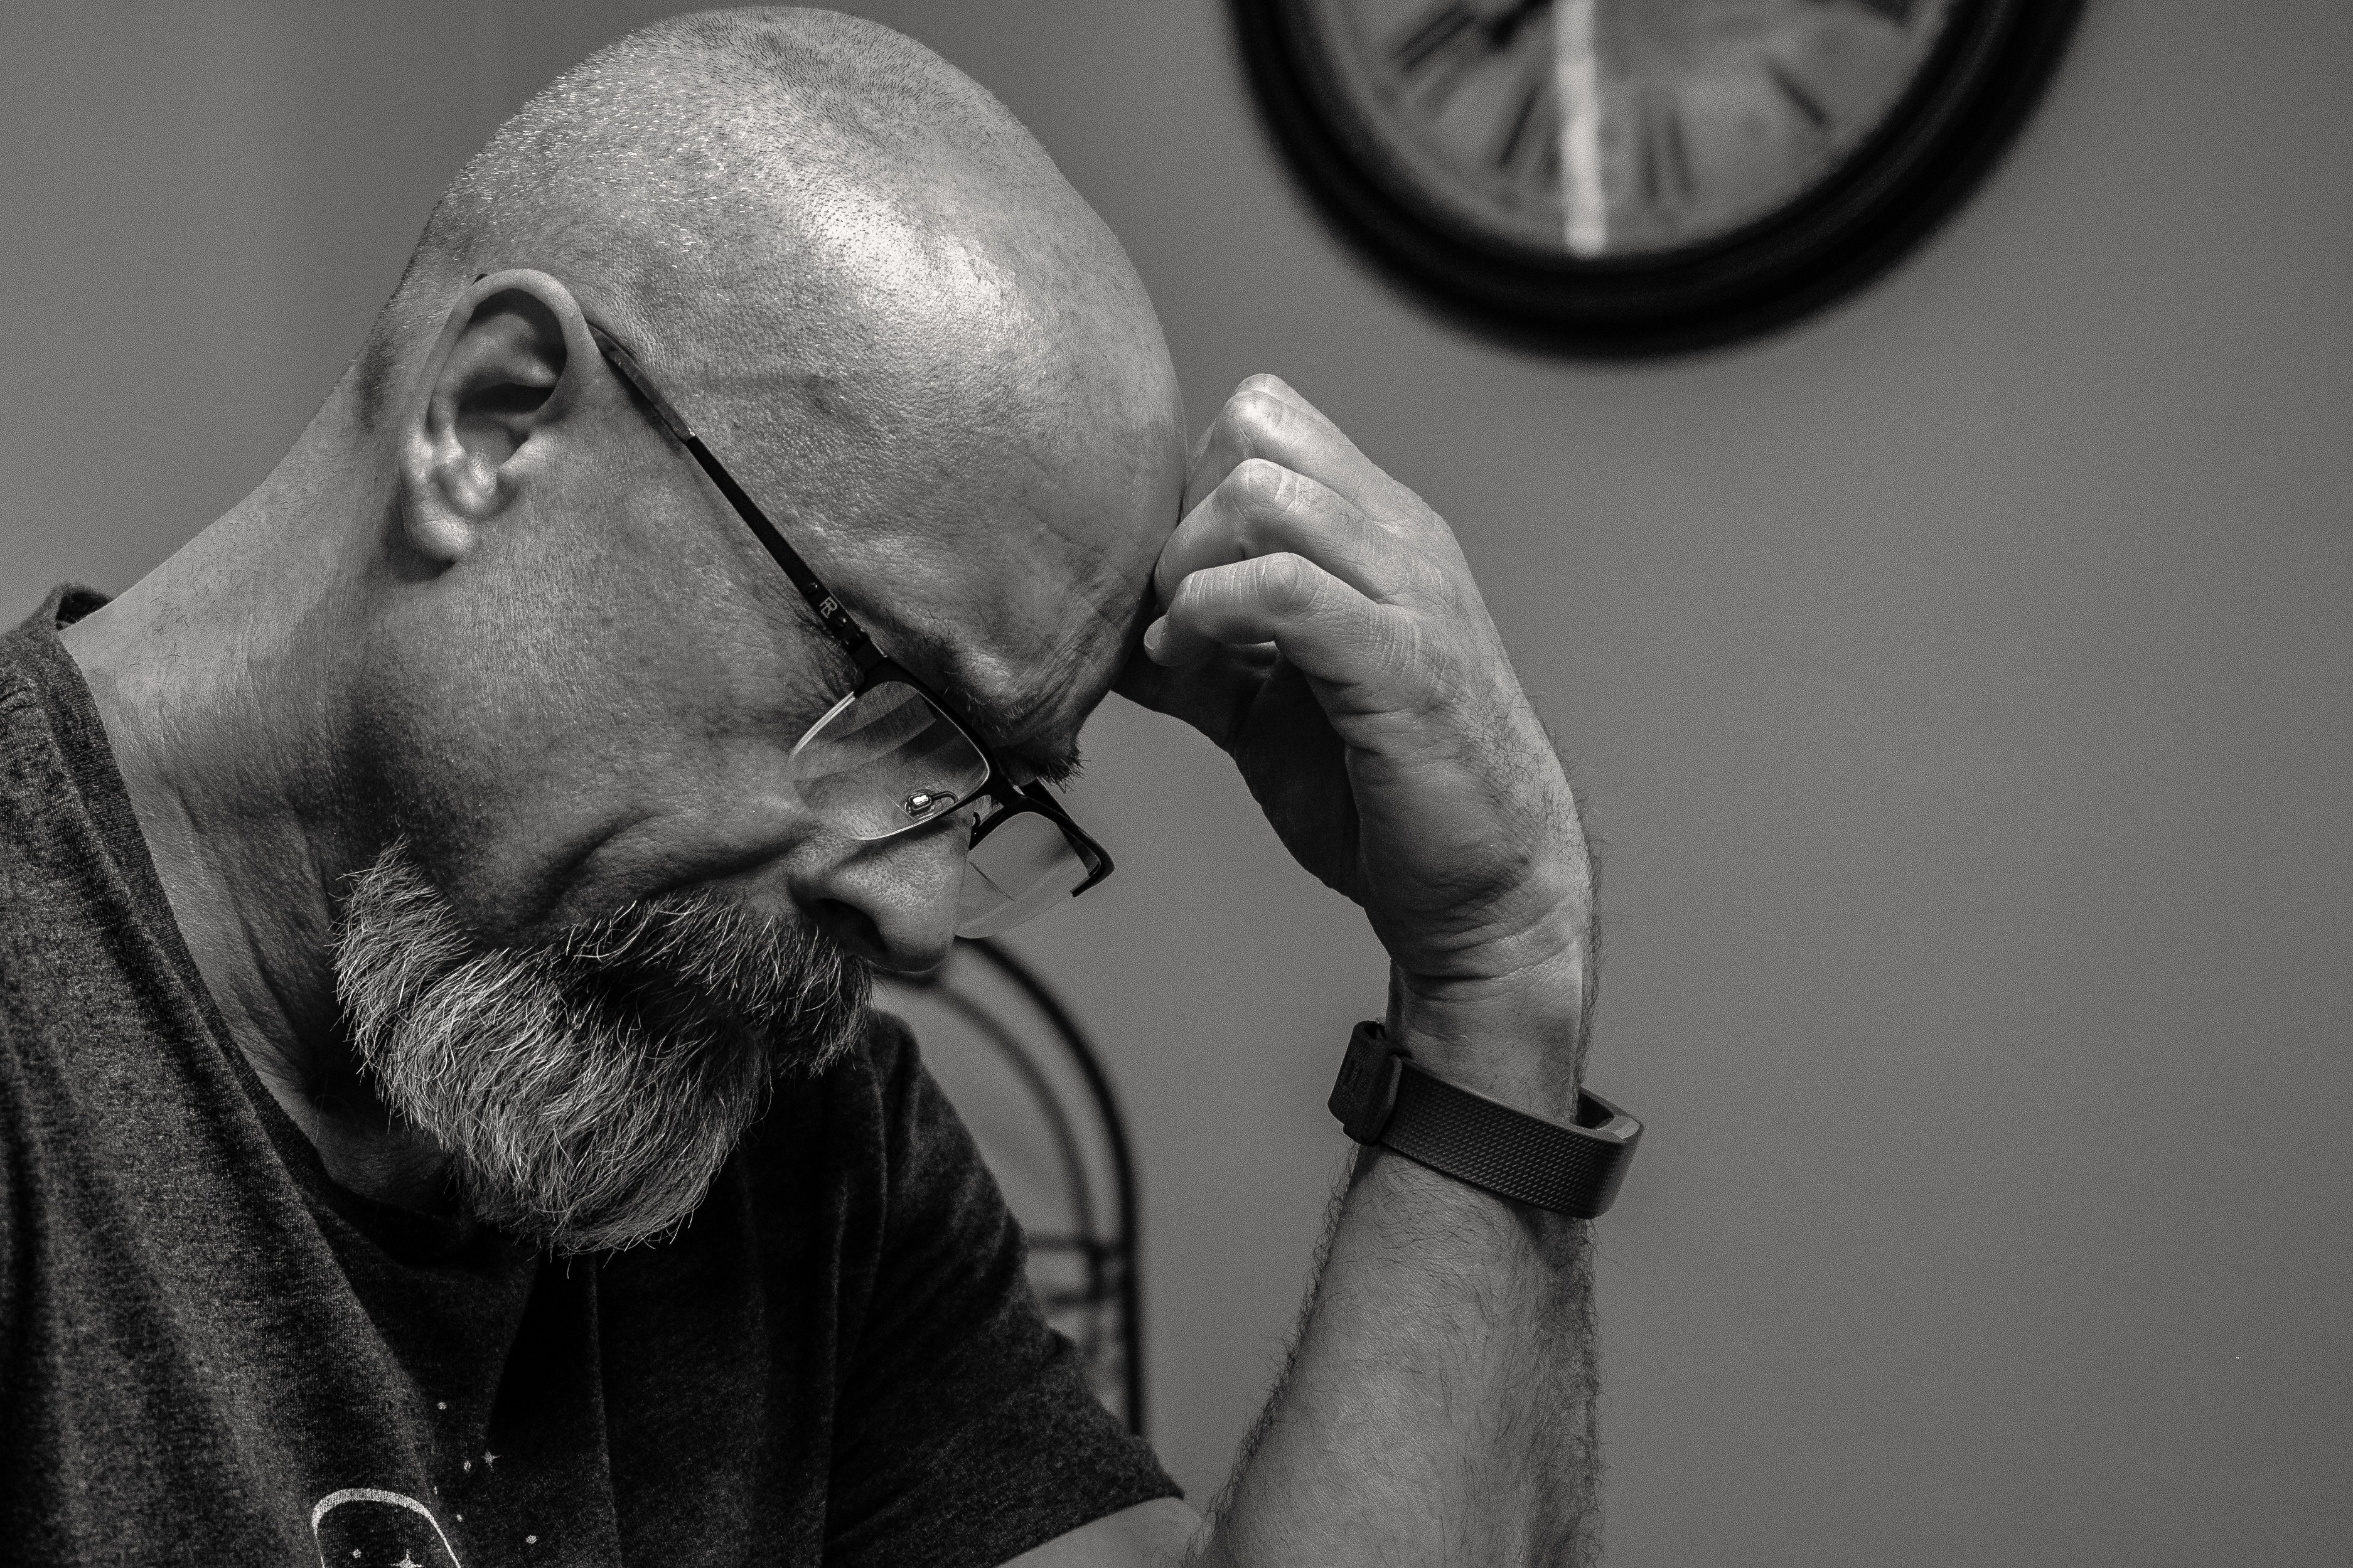
black, facial hair, beard, black and white, head, glasses, monochrome, human, eye, moustache, photography, monochrome photography, mouth, hand, style, wrinkle, ear